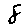
Label: 8